Albert Conti

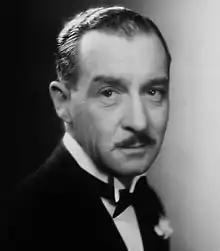
Conti in 1929

Albert Maroica Blasius Franz Maria, "Ritter" Conti von Cedassamare (29 January 1887 – 18 January 1967), commonly known as Albert Conti, was an Austrian-American actor. He was a member of the noble Kaboga family.